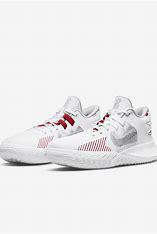
Brand: Nike
Model: Kyrie Flytrap 5